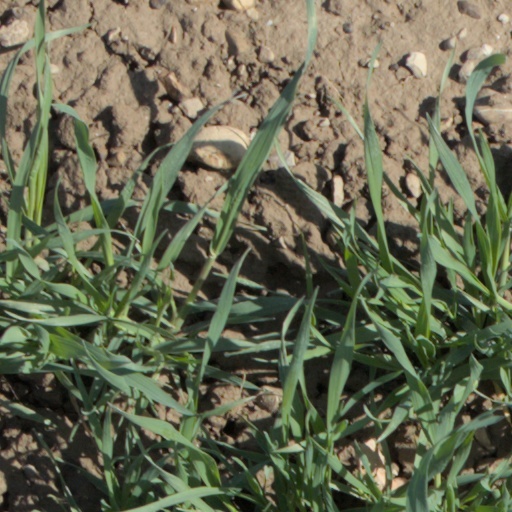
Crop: wheat